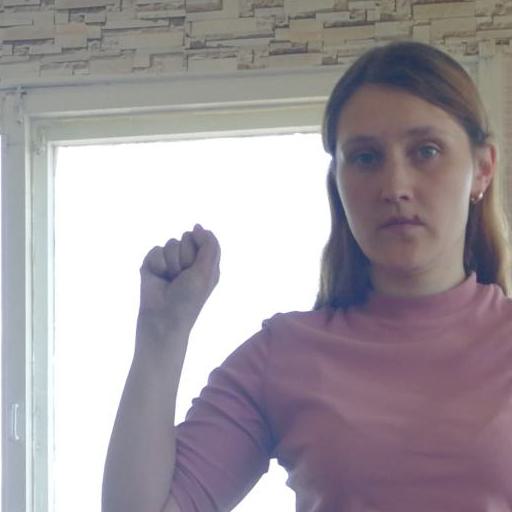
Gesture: fist